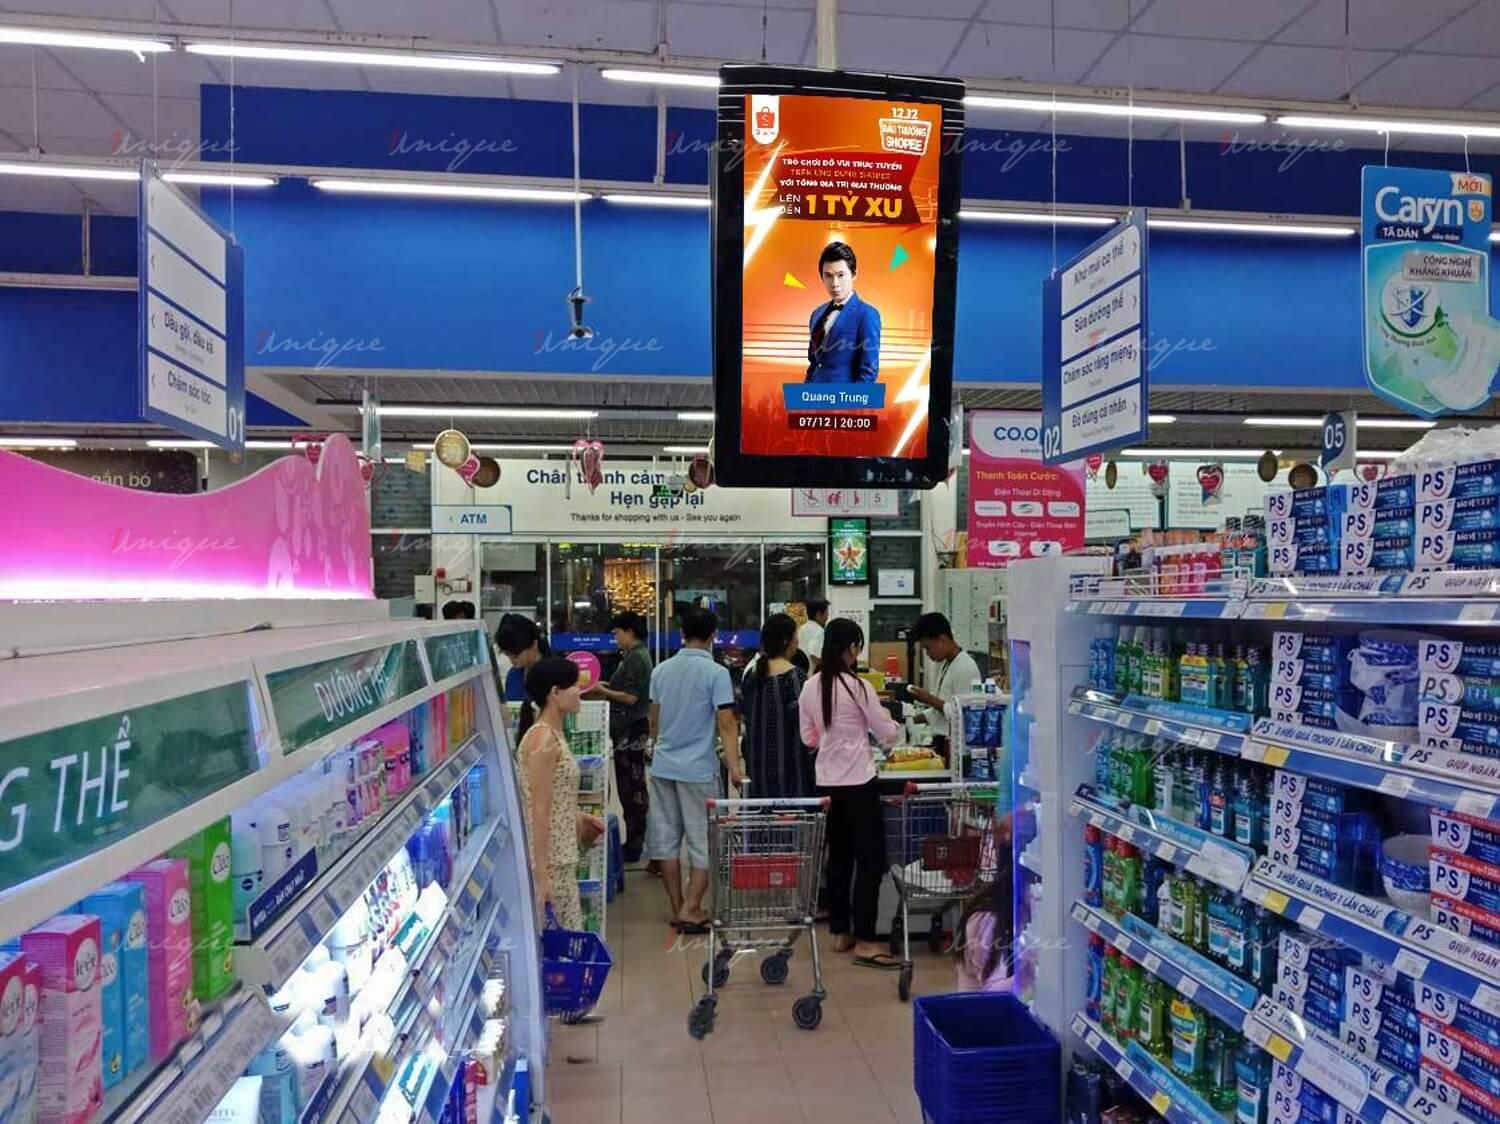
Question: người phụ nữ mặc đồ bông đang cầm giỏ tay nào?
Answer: đang cầm giỏ tay phải